La Civiltà Cattolica

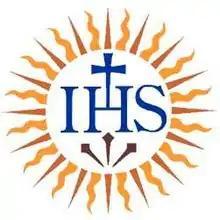
The stemma of the Company of Jesus

Some Catholic historians believe "La Civiltà Cattolica" later denounced the totalitarian states of the 1900s. Others do not agree. In the late 20th century Father Robert Graham published articles which sought to refute the accusations relating to the "silence" of Pope Pius XII during the Holocaust.